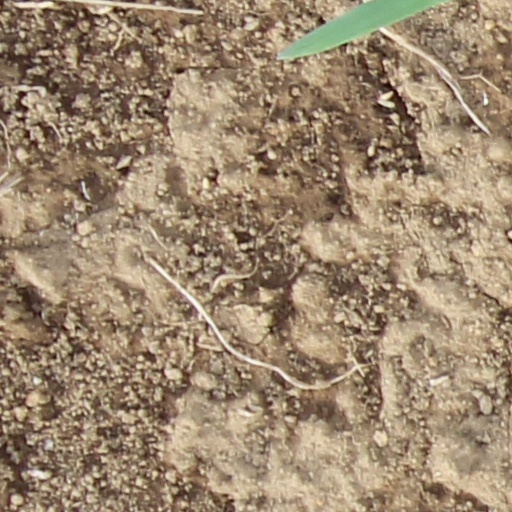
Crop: wheat